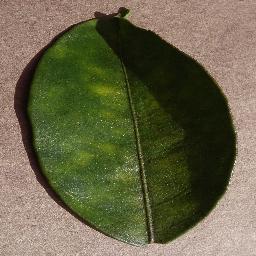
Label: Orange___Haunglongbing_(Citrus_greening)